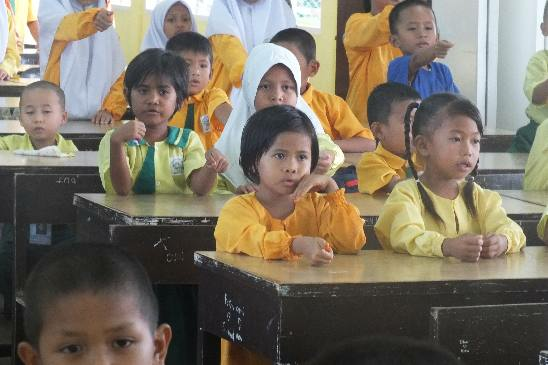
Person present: Yes